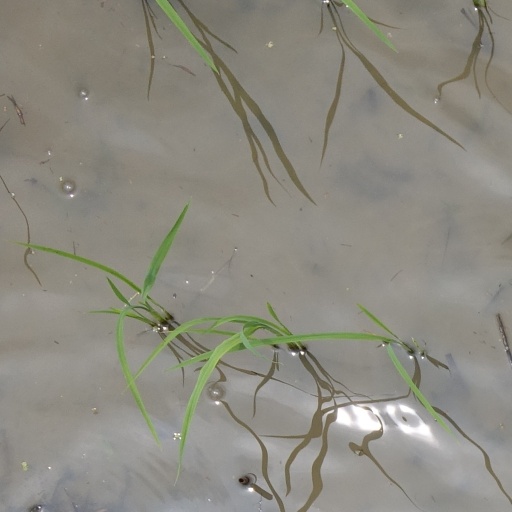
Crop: rice